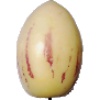
Label: pepino